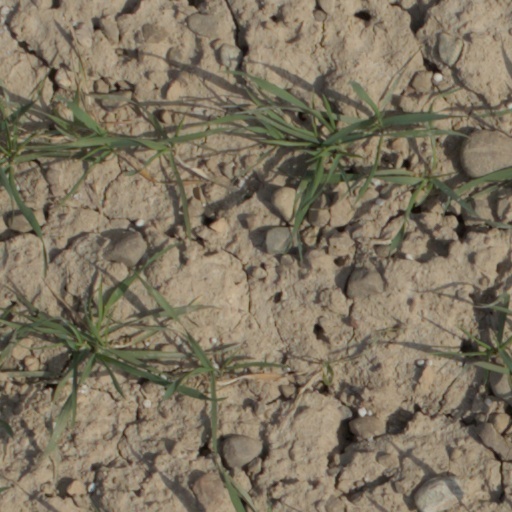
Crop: wheat